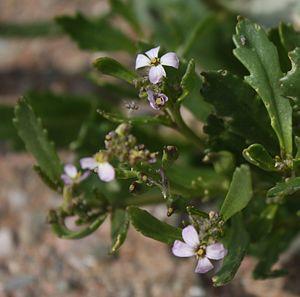
Fleurs de Cakile edentula. Observé à Saint-Siméon-de-Bonaventure, en Gaspésie.